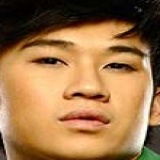
ca sĩ Dương Triệu Vũ